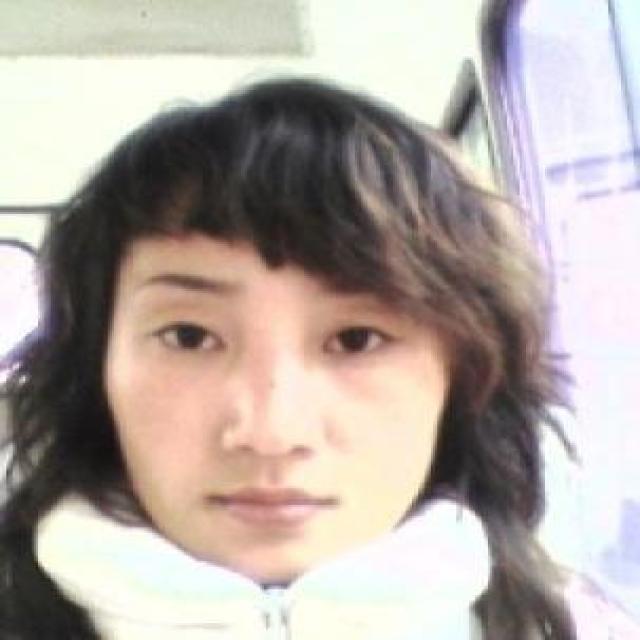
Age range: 21-44